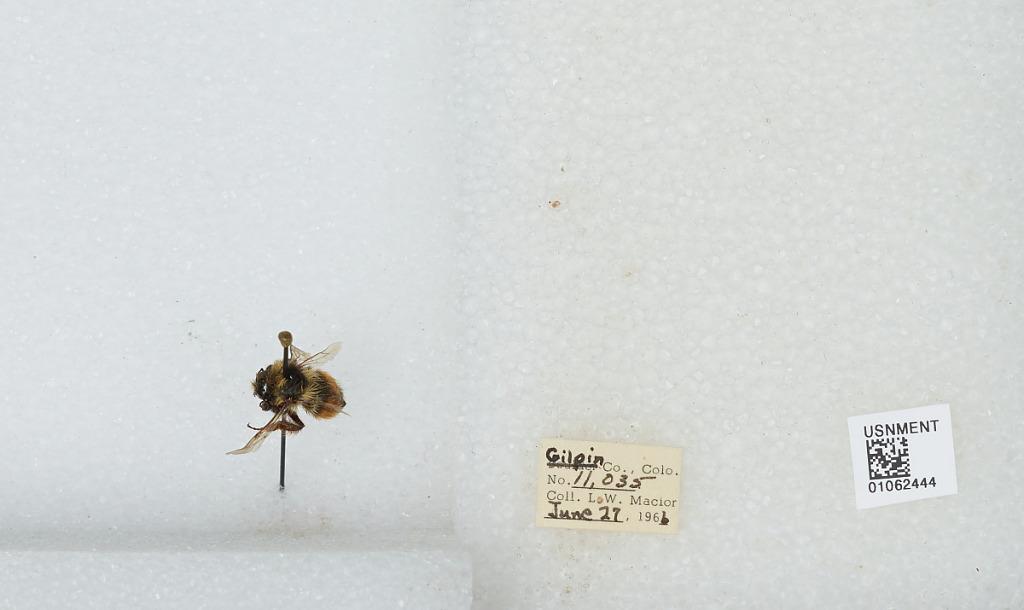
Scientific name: Bombus (Pyrobombus) bifarius Cresson
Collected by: L. Macior
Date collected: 1966-6-27
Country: United States
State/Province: Colorado
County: Gilpin
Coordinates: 39.86, -105.52